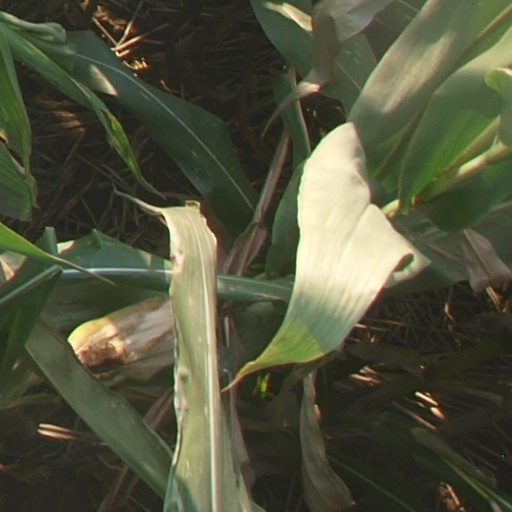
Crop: maize; corn